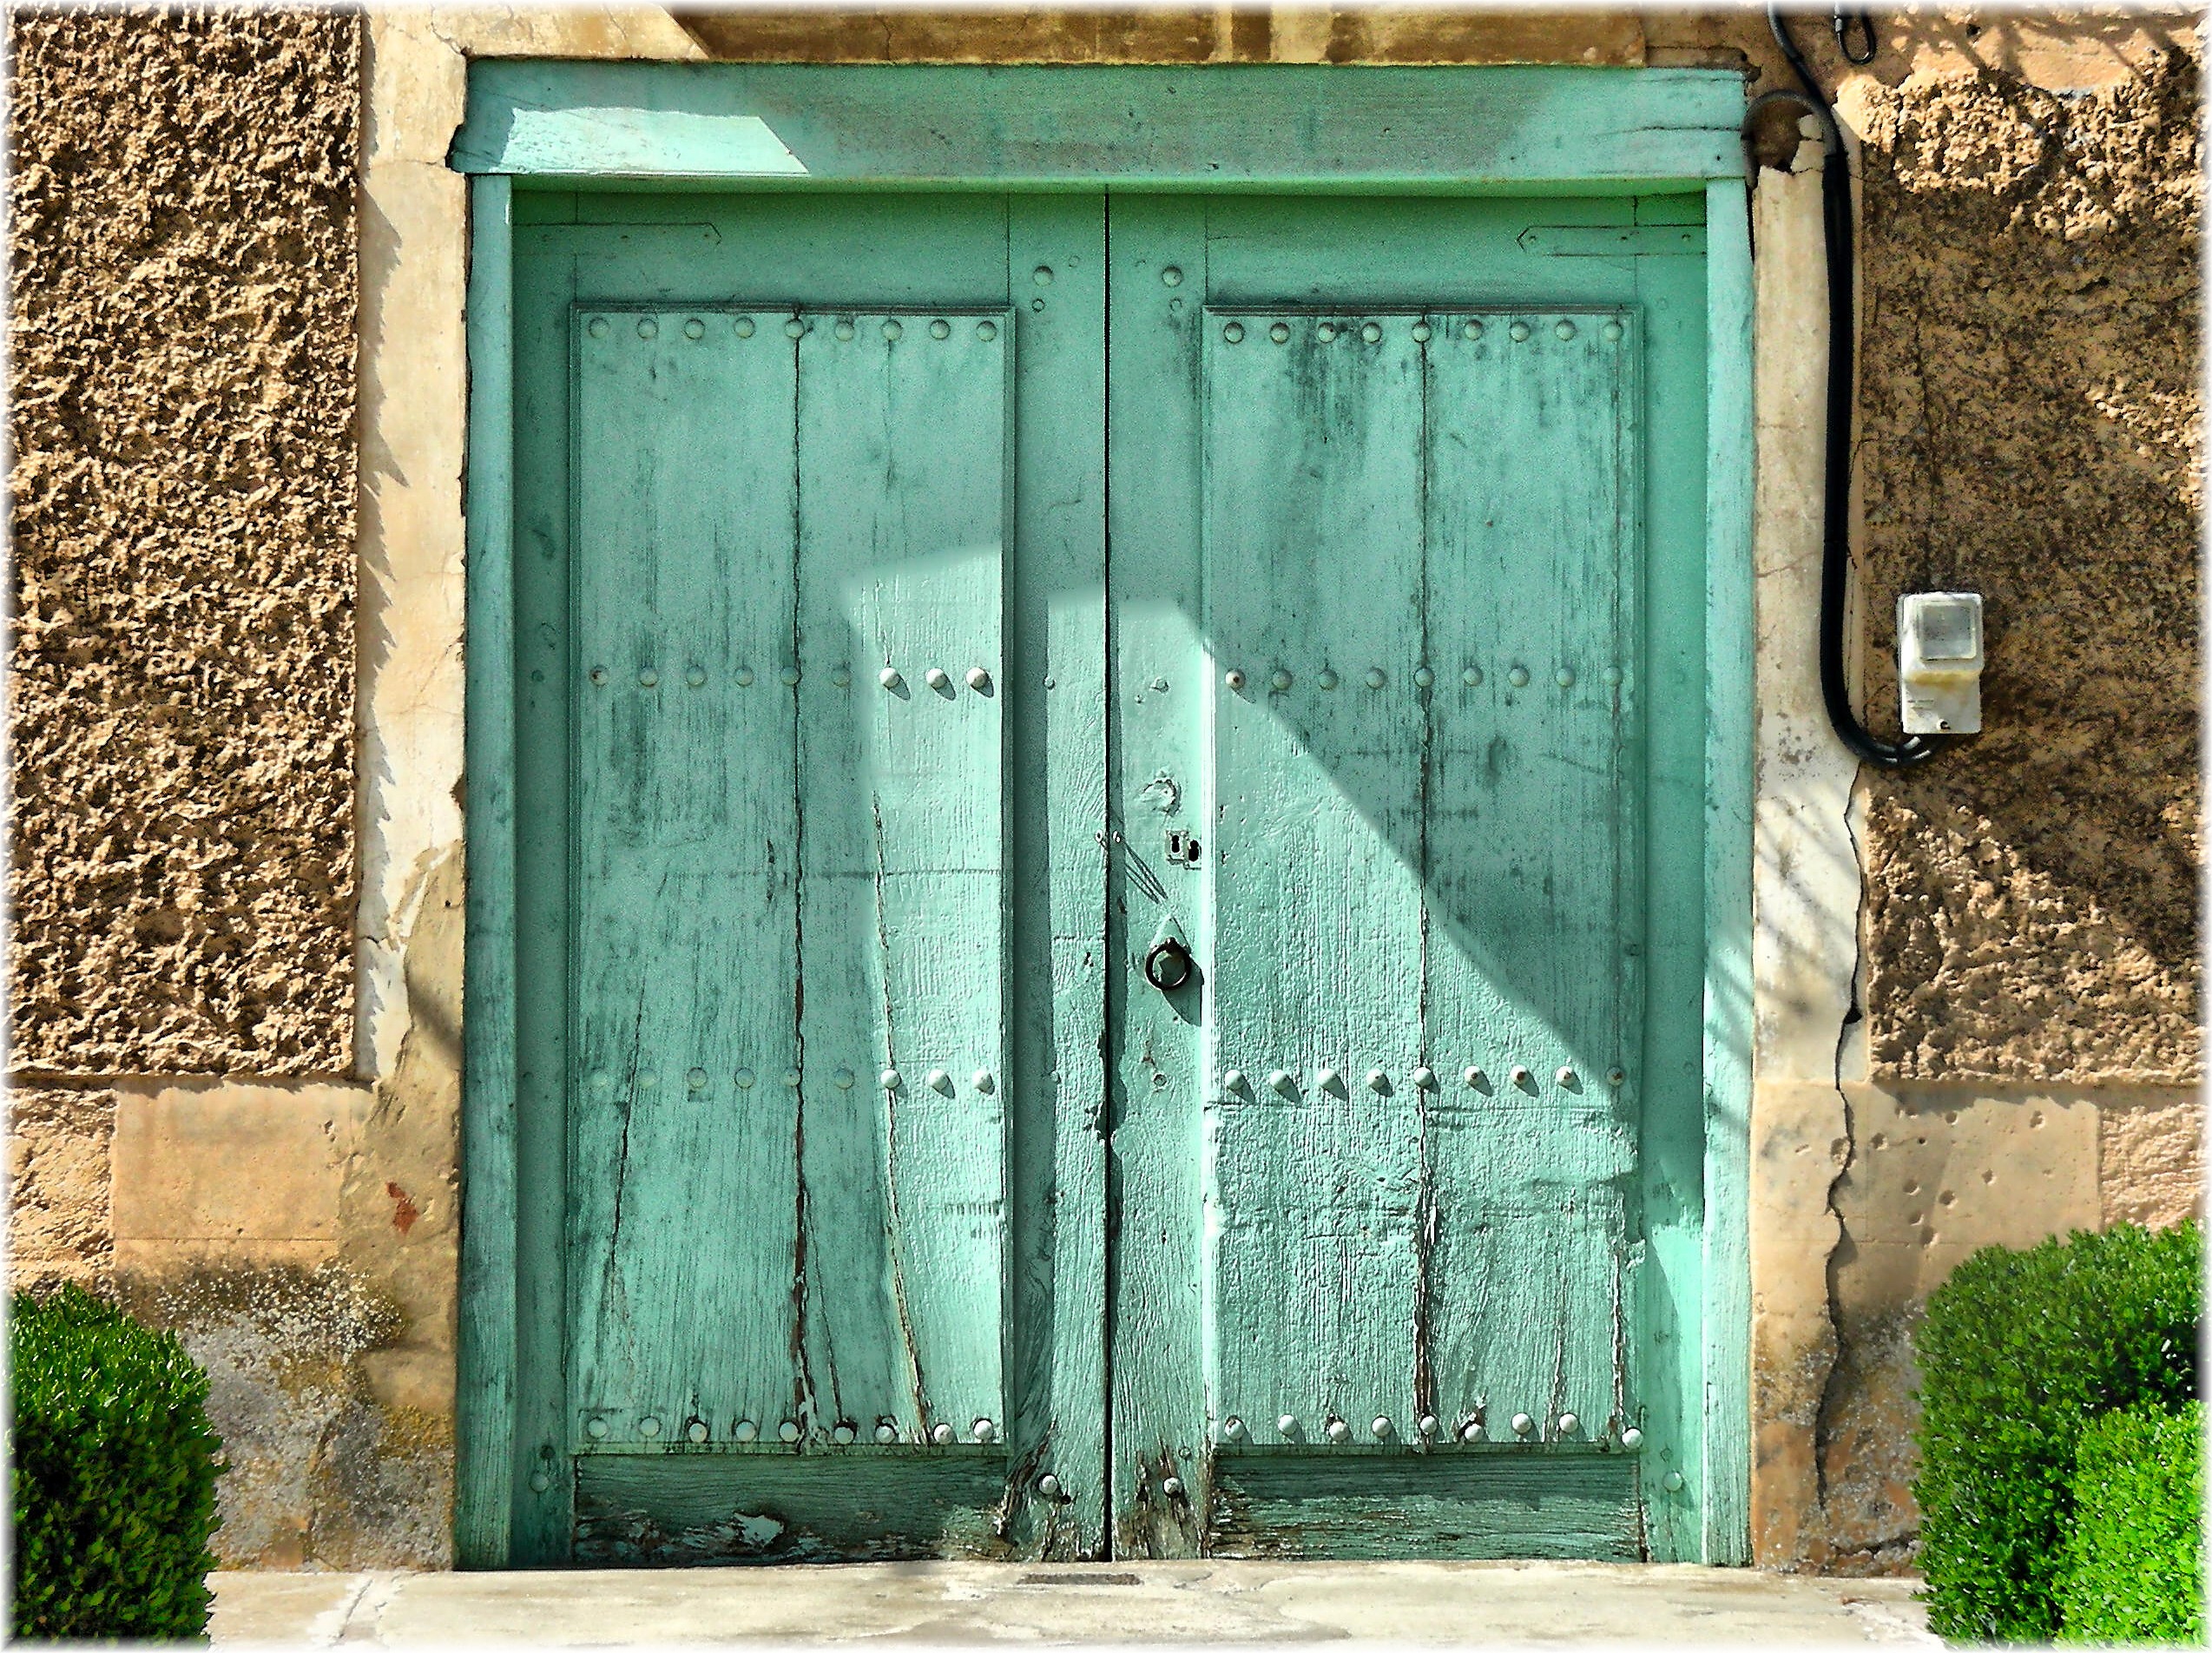
wood, house, window, home, wall, europe, green, color, facade, blue, door, interior design, spain, espagne, europa, pueblos, castillayleon, espanha, espana, castillaleon, provincialeon, provinciadeleon, pobos, alija, alijadelinfantado, urban area